Alectown, New South Wales

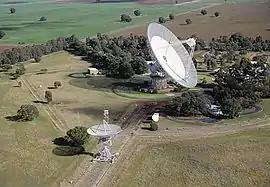

Alectown is a town in the Central West region of New South Wales, Australia. The town is on the Newell Highway and in the Parkes Shire local government area, , west north west of the state capital, Sydney. The name is also applied to the surrounding rural locality, for postal and statistical purposes.